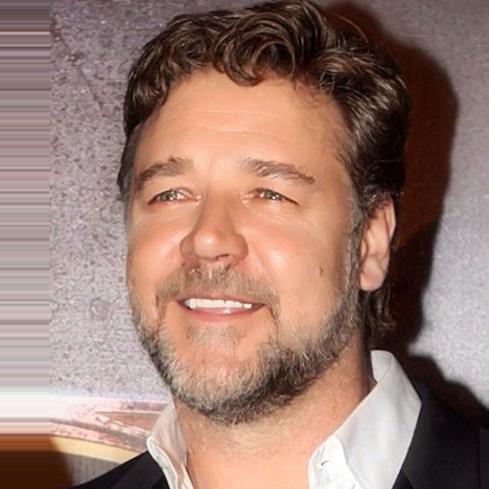
Age: 48